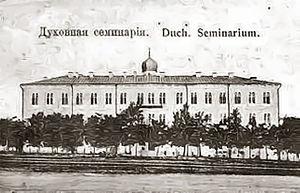
Mykola Dmytrovytch Léontovytch est un compositeur et chef de chœur ukrainien.